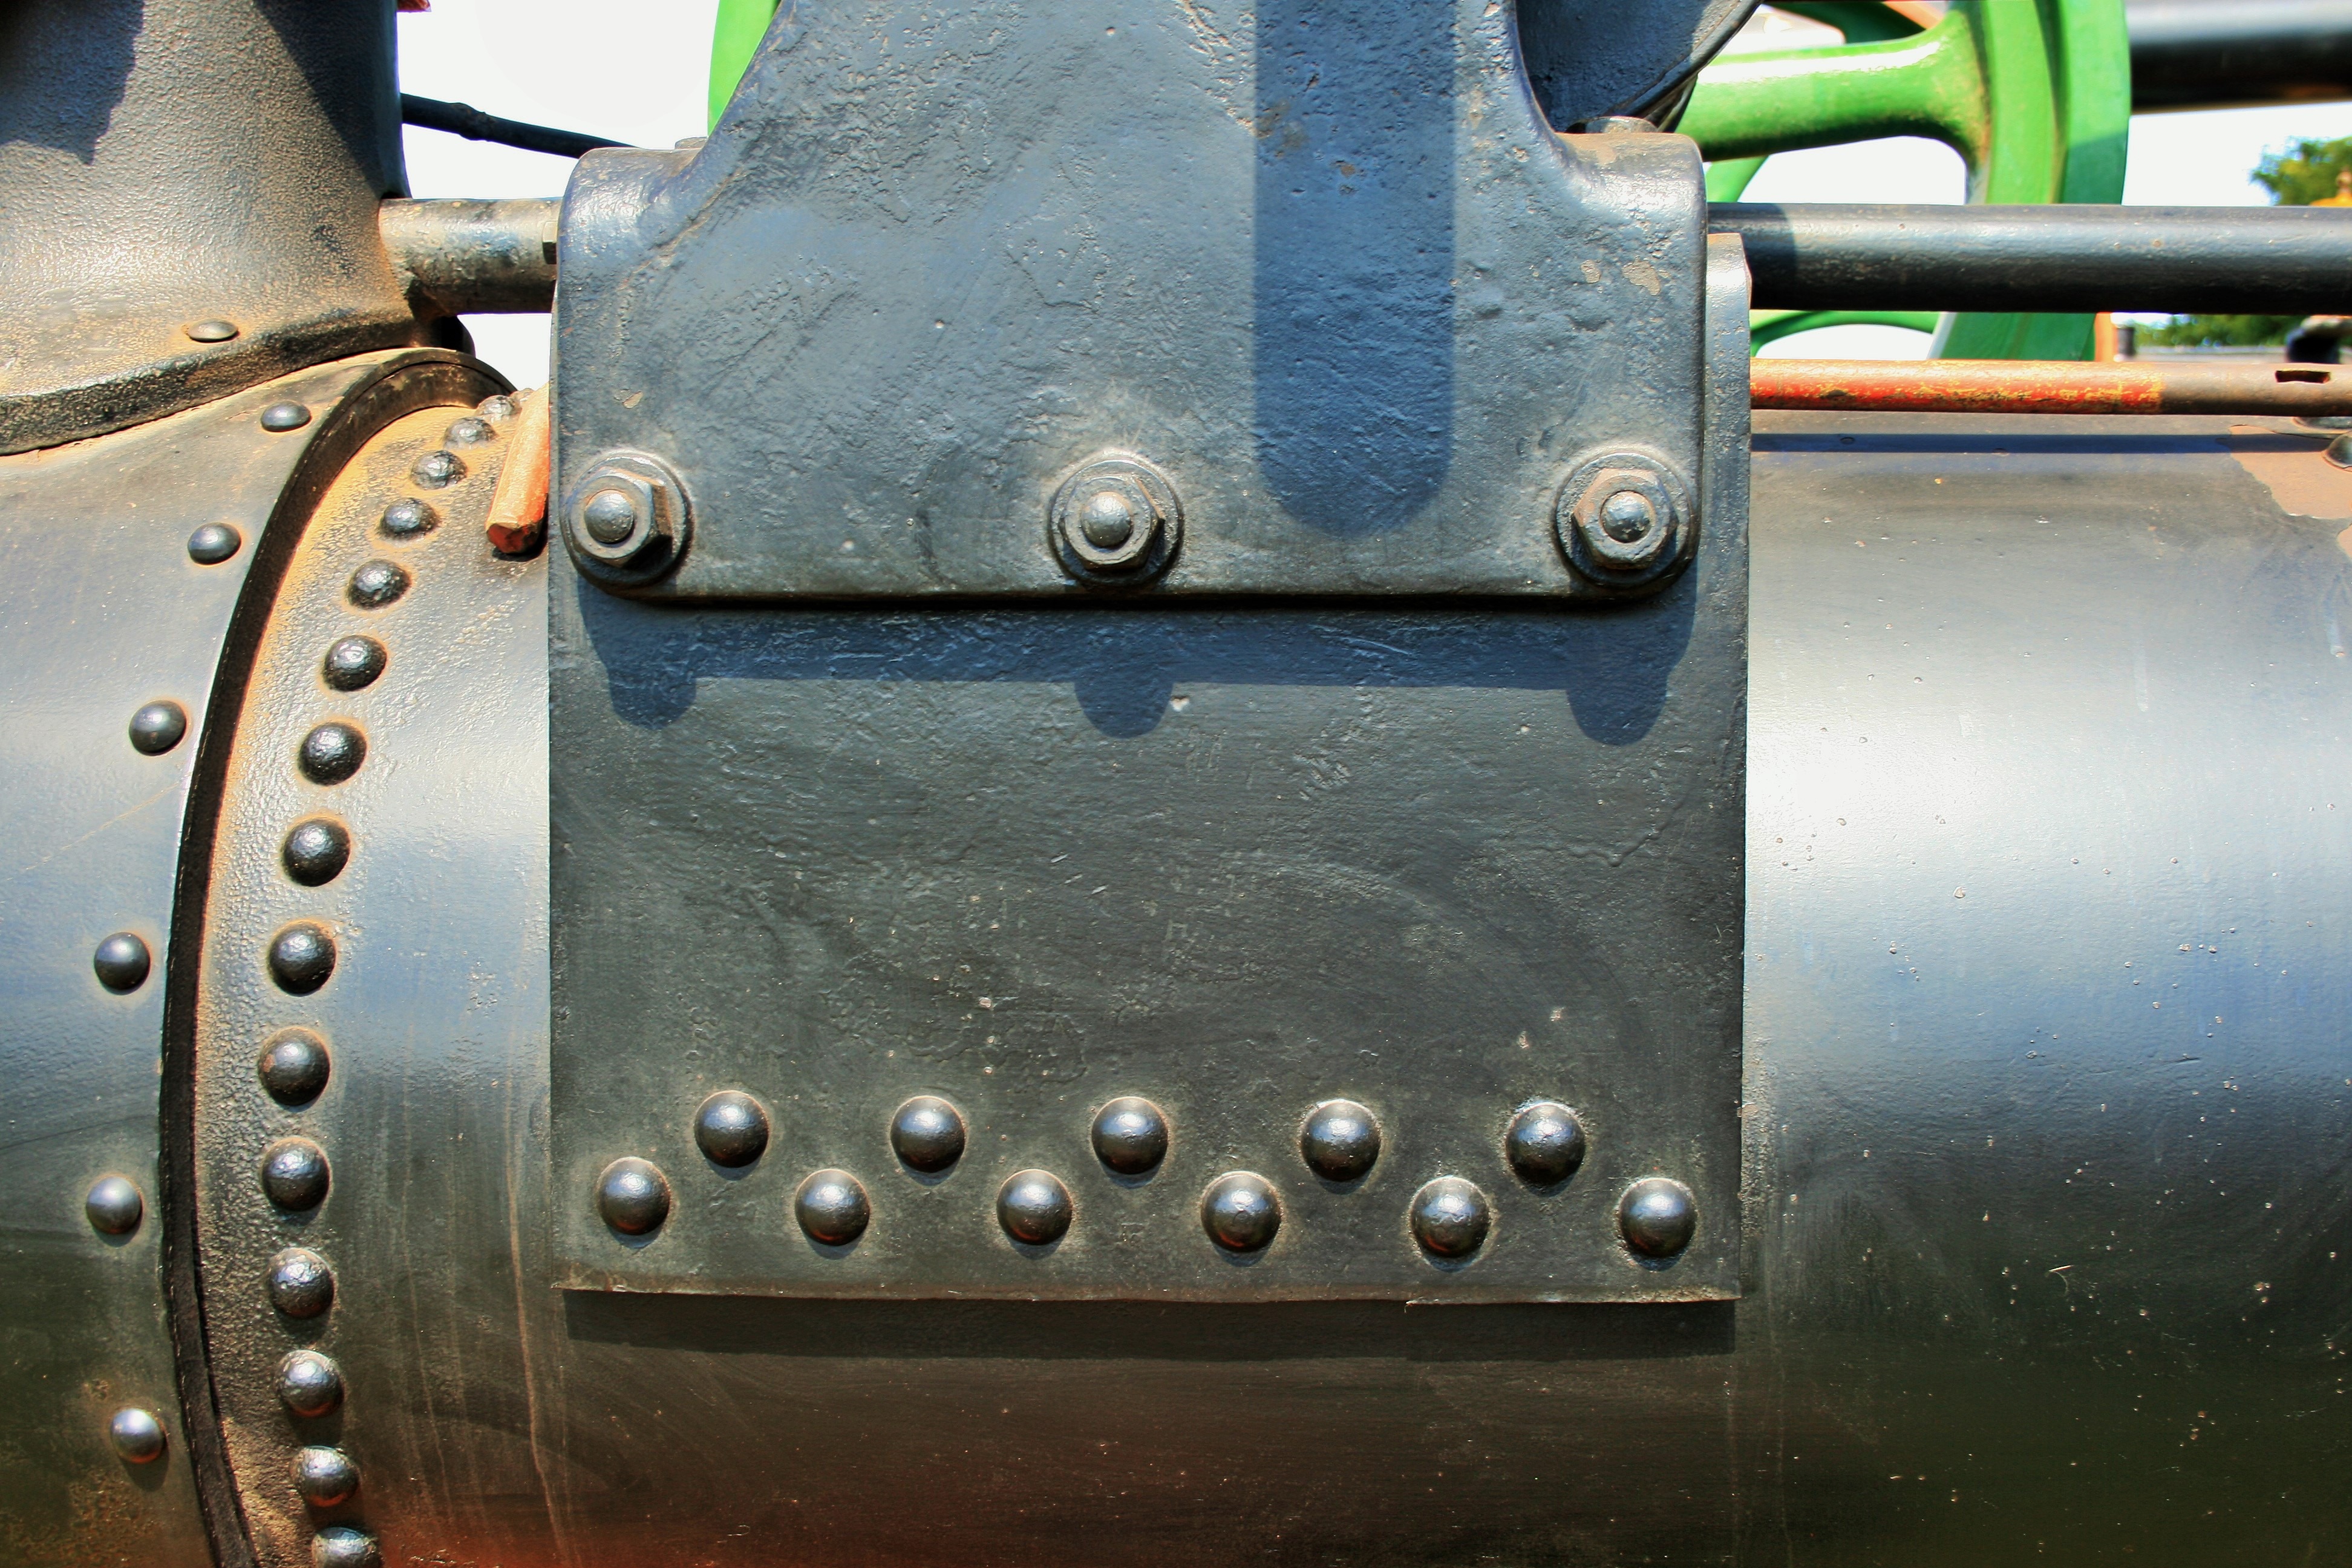
wheel, steam, vehicle, machine, black, engine, steam engine, iron, strong, robust, studs, sturdy, automotive exterior, automotive engine part